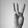
ASL letter: W